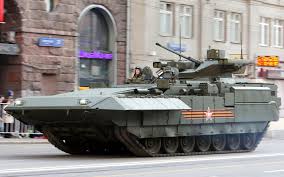
Label: BMP